Square dance

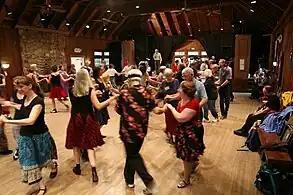
Modern Appalachian square dancing

Also called "old-time square dance" or "quadrilles" by some older New England callers in recognition of the dance it descended from, traditional square dance is not standardized and can be subdivided into three main regional styles: Northeast/New England, Southeast/Appalachian, and Western. The New England and Appalachian styles have been particularly well documented in the early U.S. and have survived to the 21st century. There are several other styles, some of which have survived or been revived while others have not. Where traditional square dance has been revived, it encompasses a wide range of new choreography.